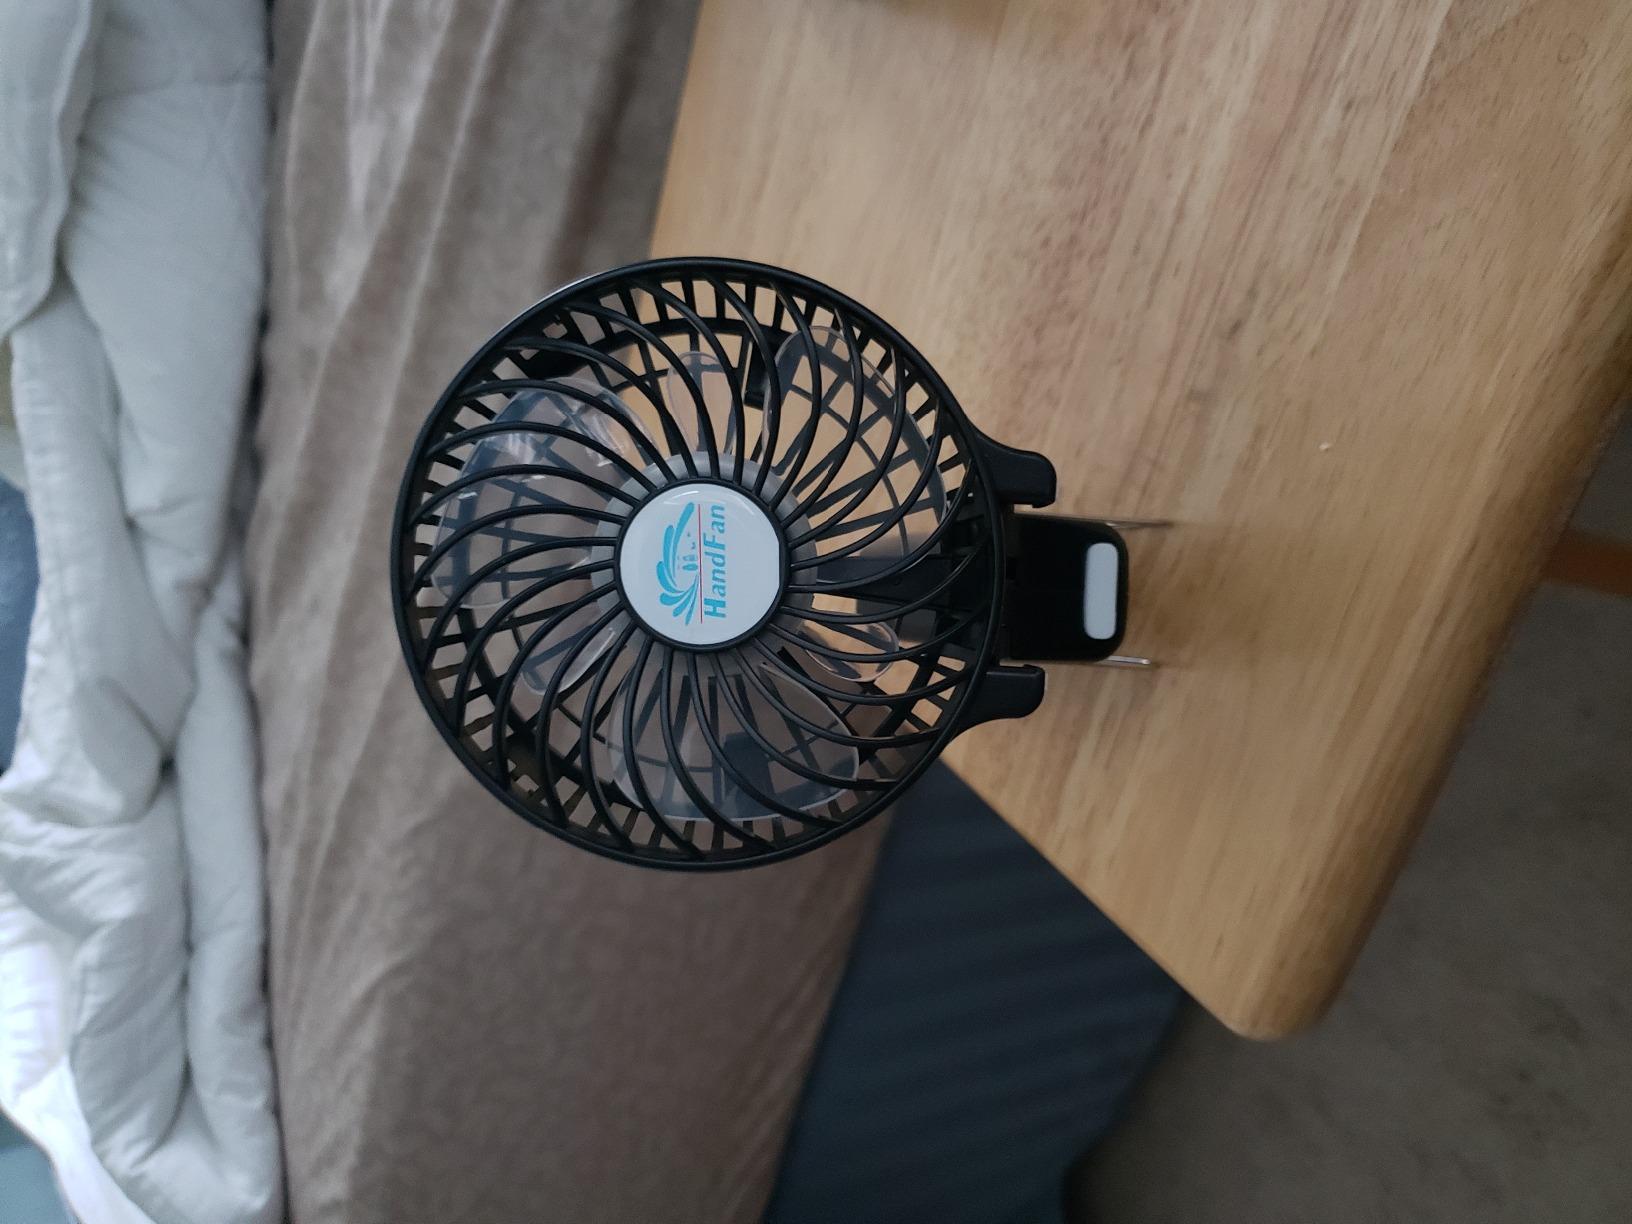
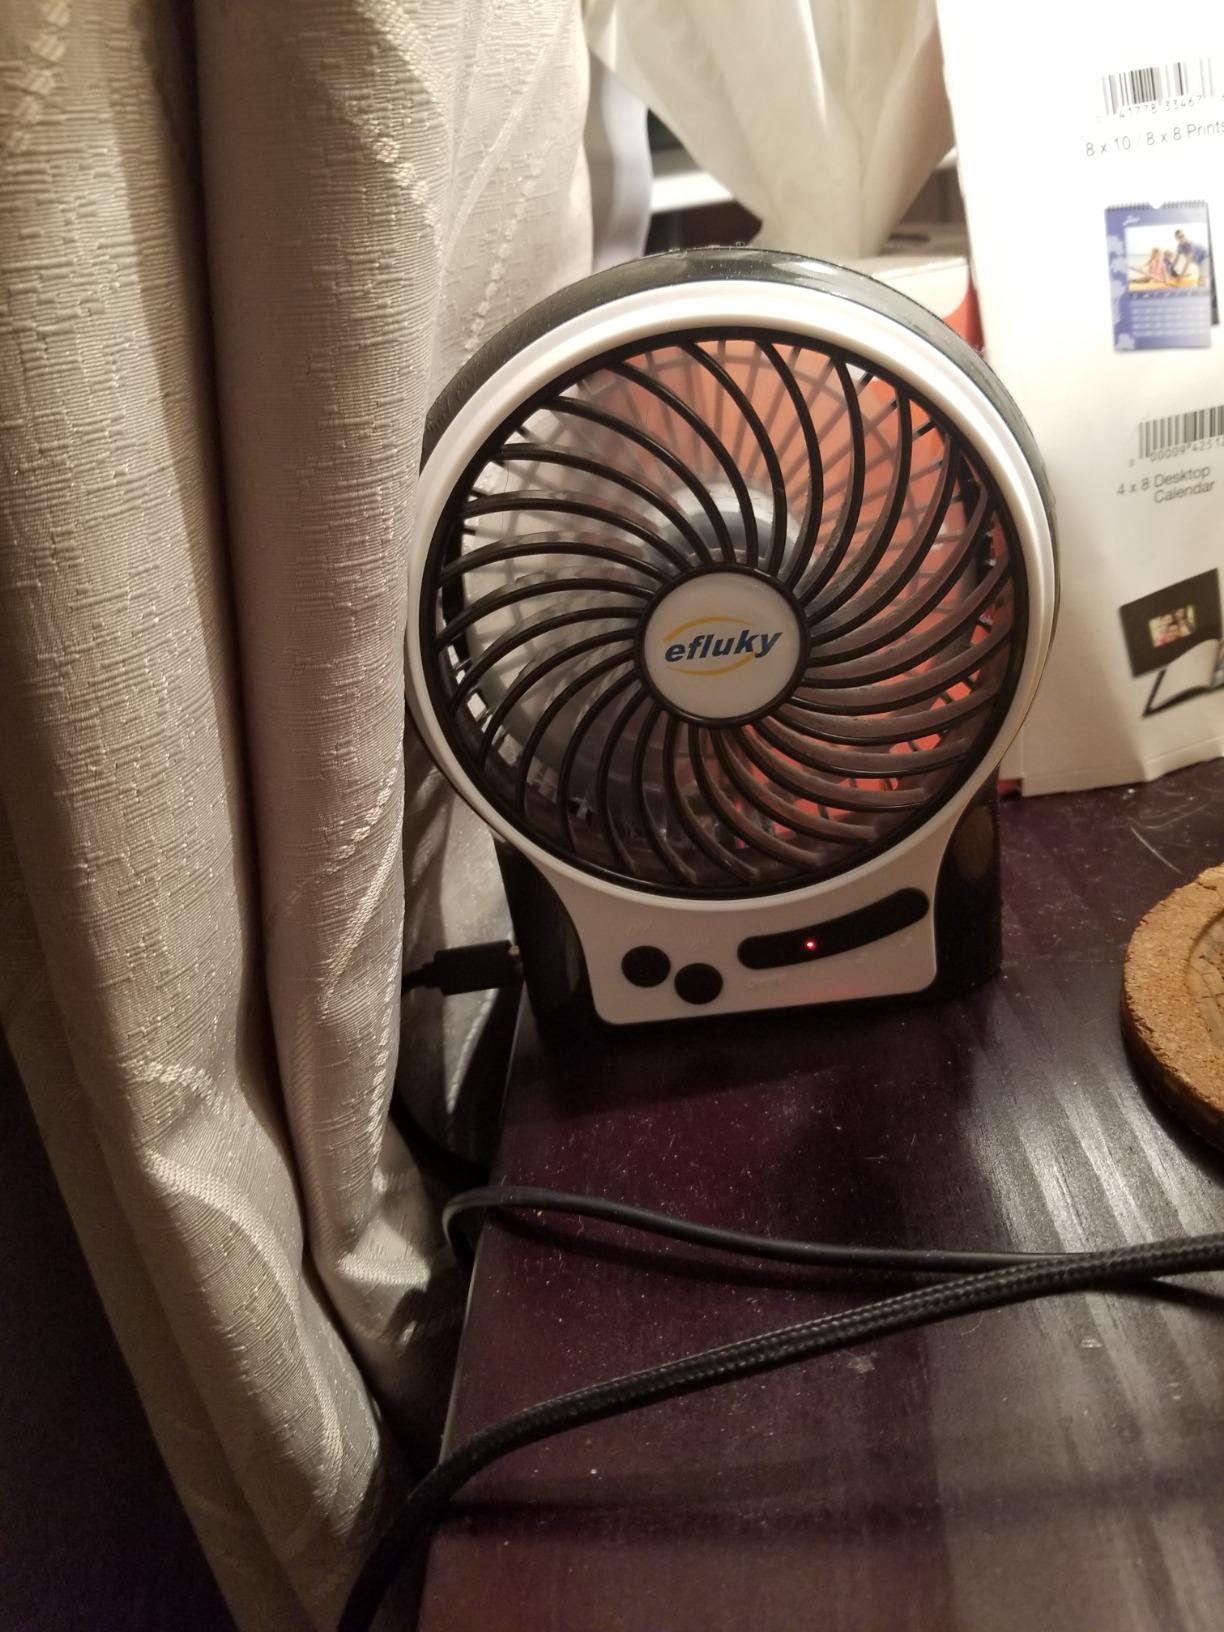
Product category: fan
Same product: no